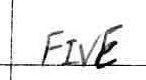
Label: five